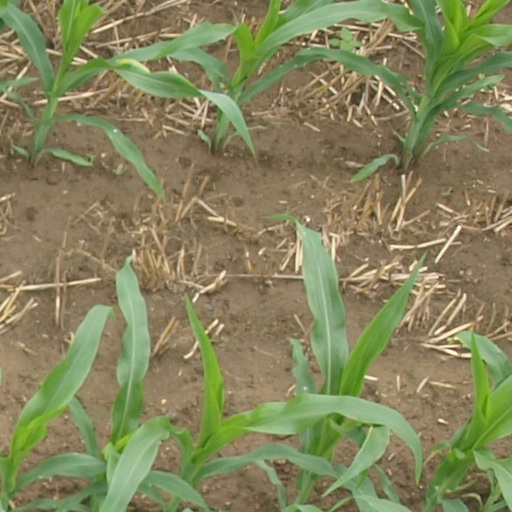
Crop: maize; corn